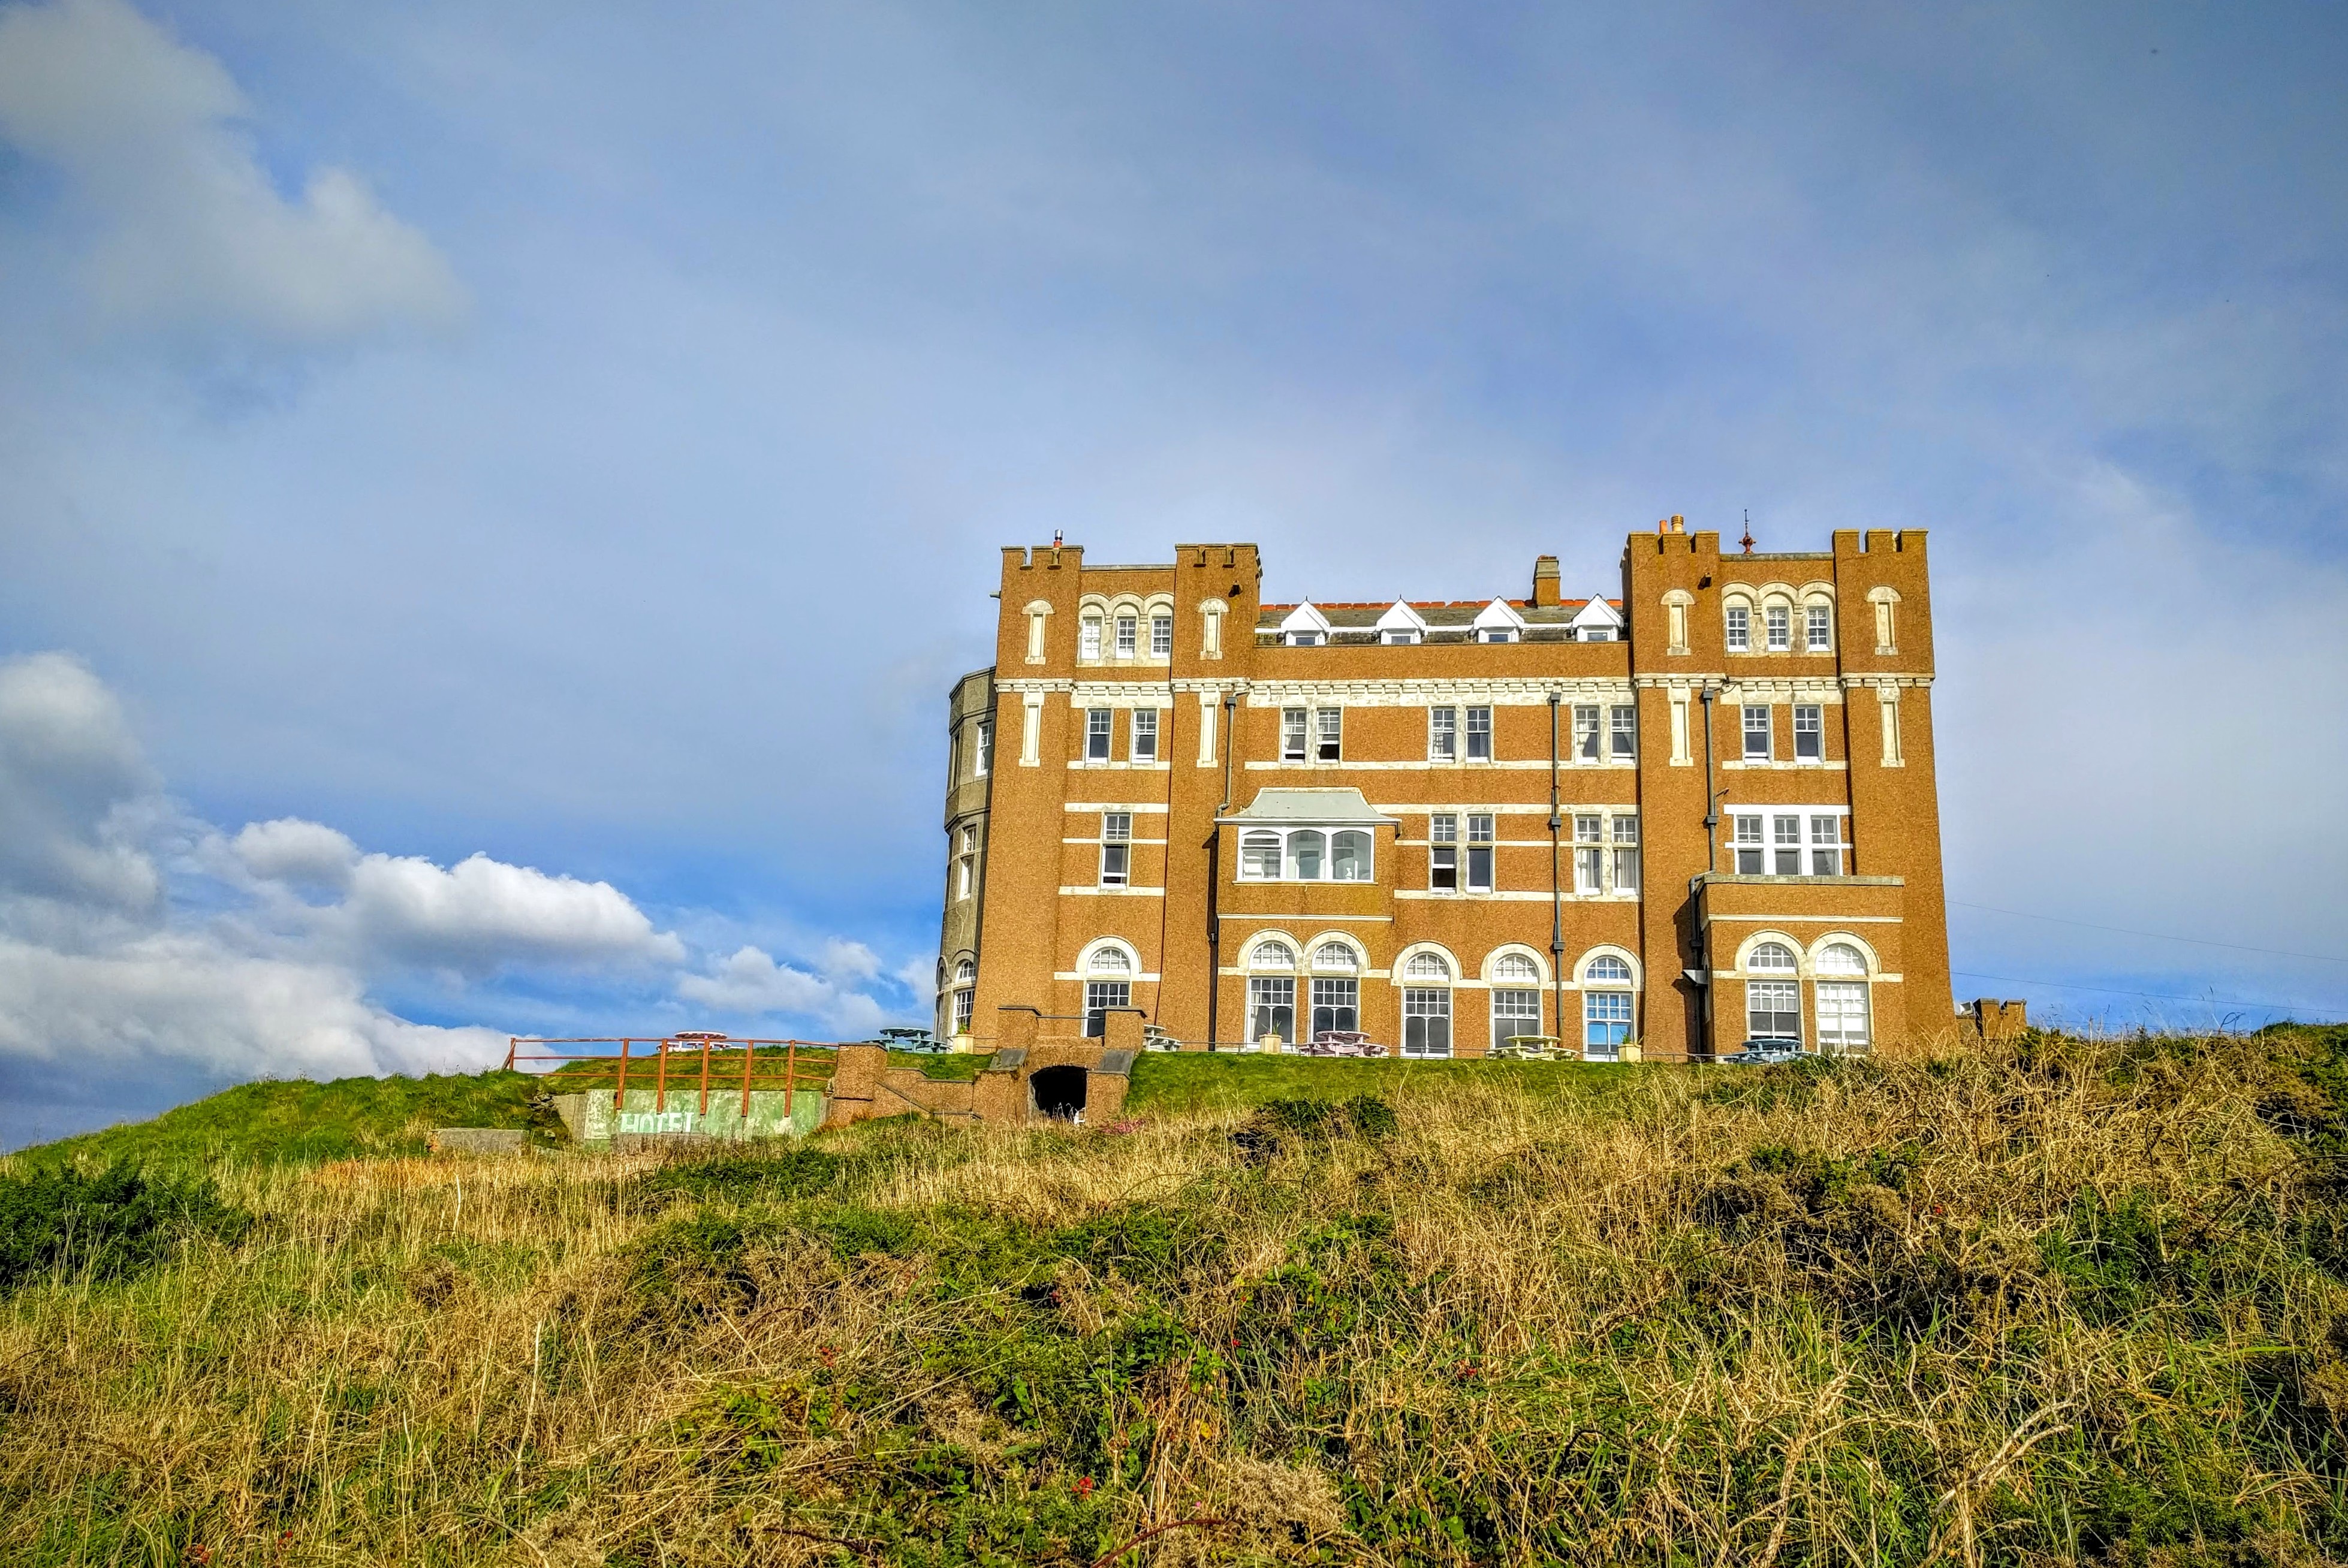
landscape, coast, grass, horizon, sky, prairie, house, hill, castle, property, terrain, buildings, hotel, picturesque, estate, cornwall, tintagel, rural area